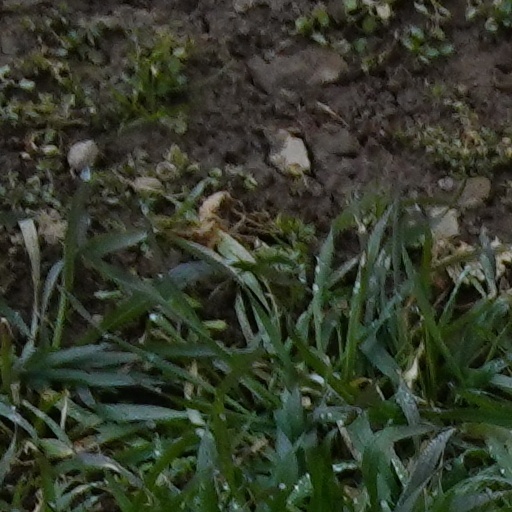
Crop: wheat